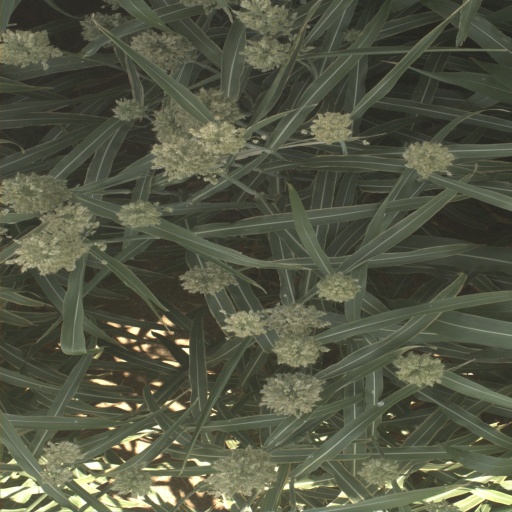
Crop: sorghum